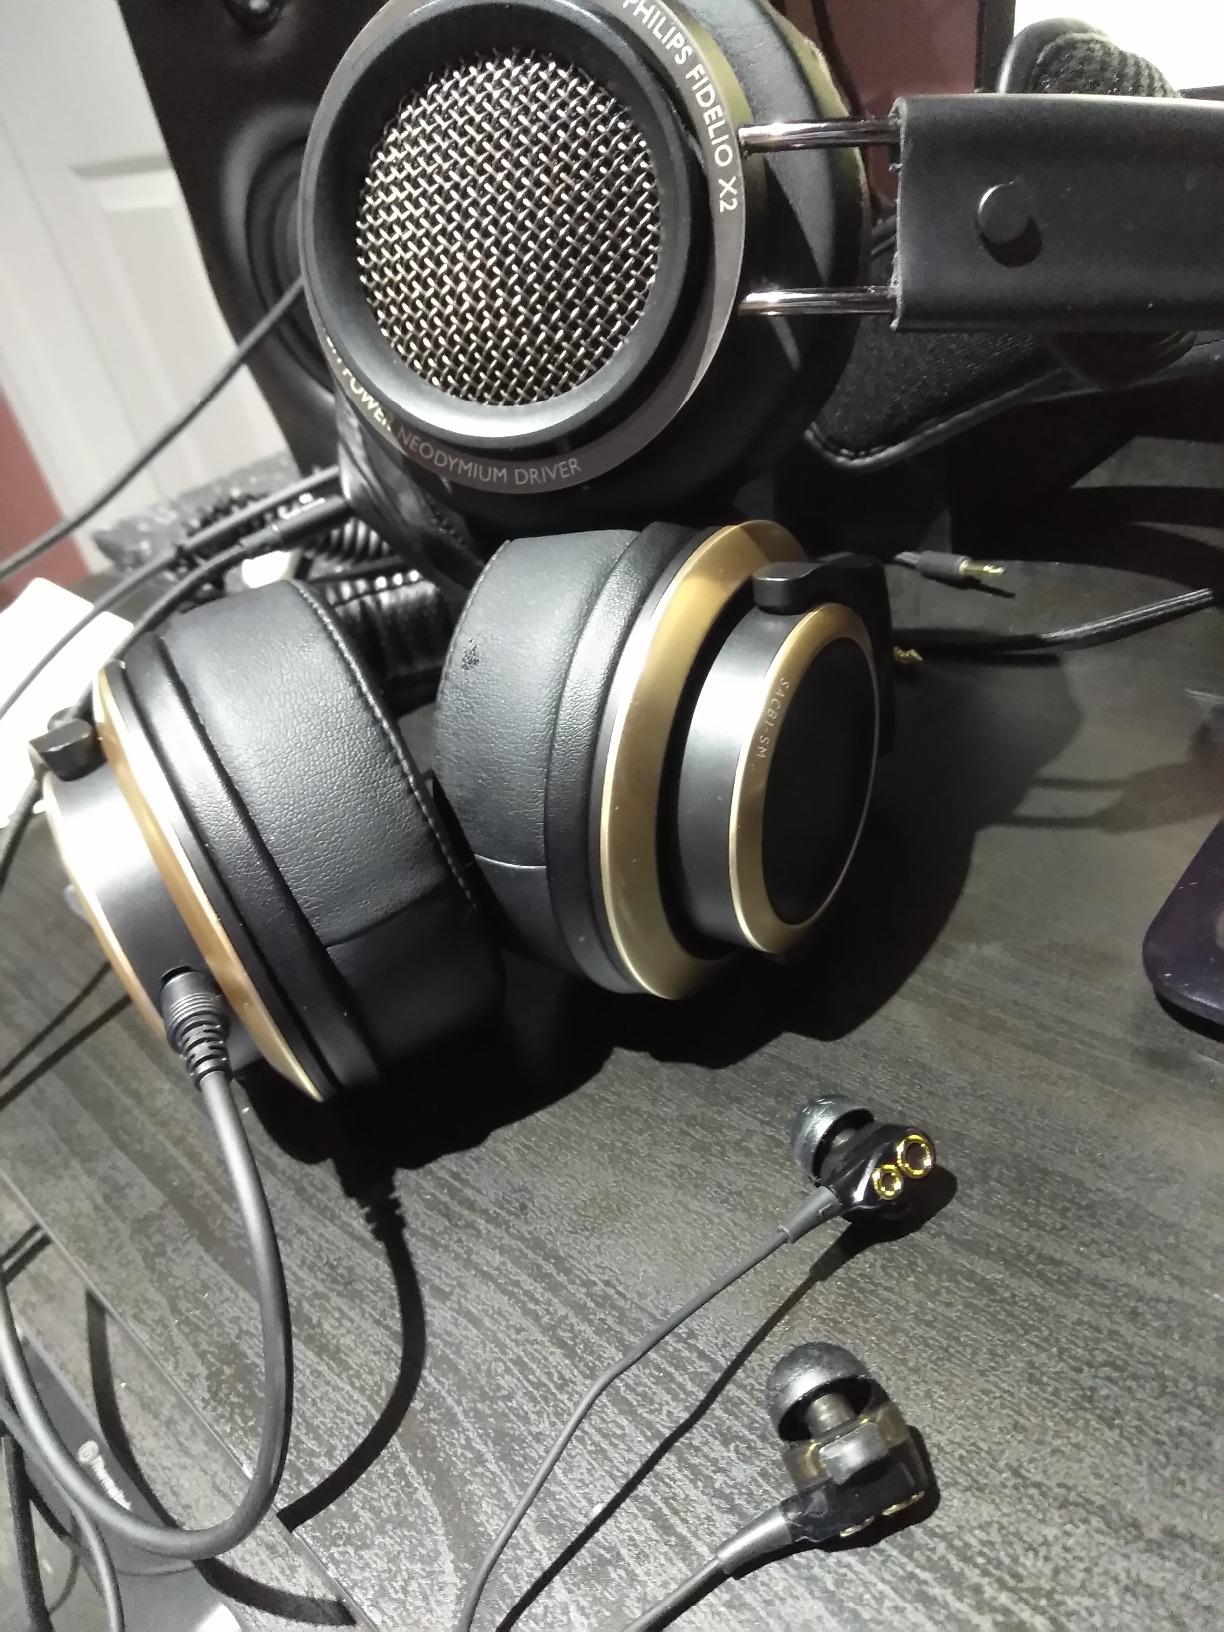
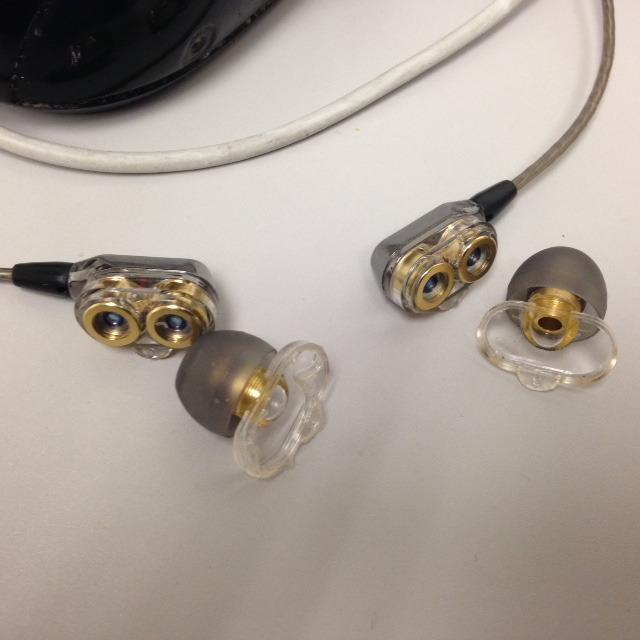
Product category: headphones
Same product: no